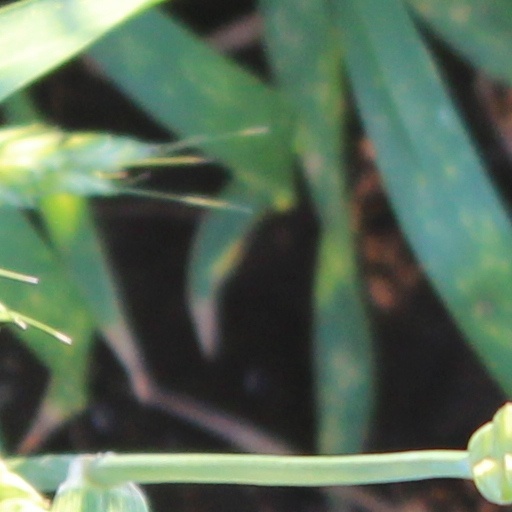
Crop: wheat